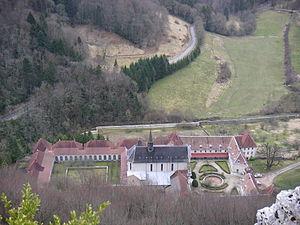
La chartreuse de Sélignac, en France. Vue depuis la colline qui la surplombe